Marine plastic pollution

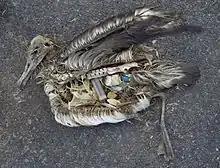
The unaltered stomach contents of a dead albatross chick include a variety of plastic marine debris.

After the initial observation that many of the beaches in New Zealand had high concentrations of plastic pellets, further studies found that different species of prion ingest the plastic debris. Hungry prions mistook these pellets for food, and these particles were found intact within the birds' gizzards and proventriculi. Pecking marks similar to those made by northern fulmars in cuttlebones have been found in plastic debris, such as styrofoam, on the beaches on the Dutch coast, showing that this species of bird also mistake plastic debris for food.